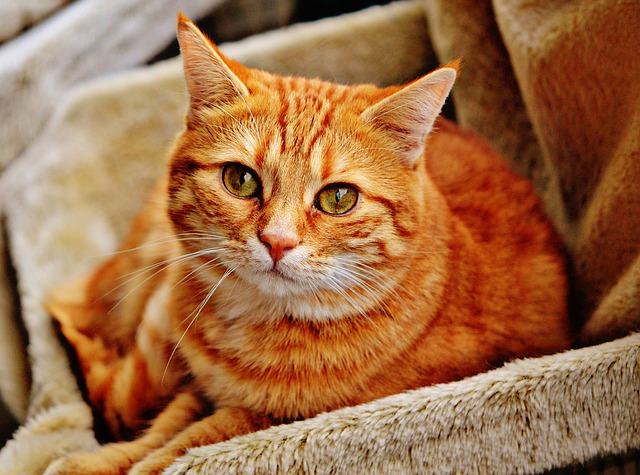
Label: gatto